Kazys Grinius

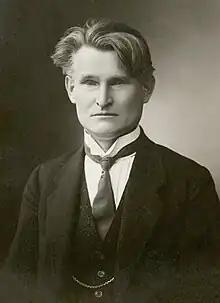
Grinius in 1926

Kazys Grinius (17 December 1866 – 4 June 1950) was the third President of Lithuania, holding the office from 7 June 1926 to 17 December 1926. Previously, he had served as the fifth Prime Minister of Lithuania, from 19 June 1920 until his resignation on 18 January 1922. He was posthumously awarded the Lithuanian Life Saving Cross for saving people during the Holocaust and was recognised as a Righteous Among the Nations in 2016.